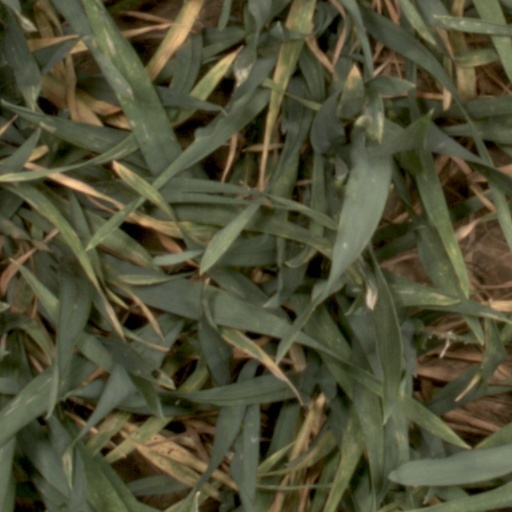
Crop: wheat